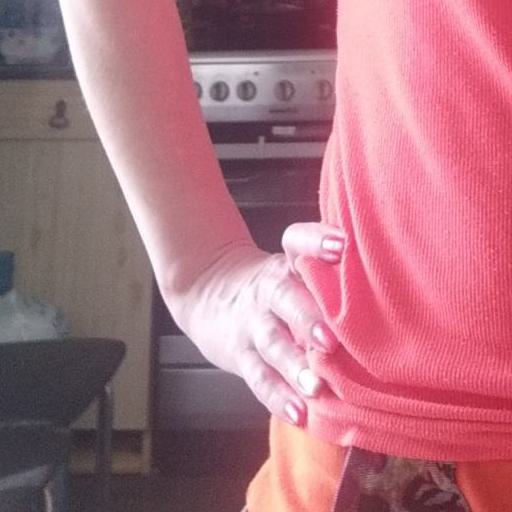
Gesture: no_gesture